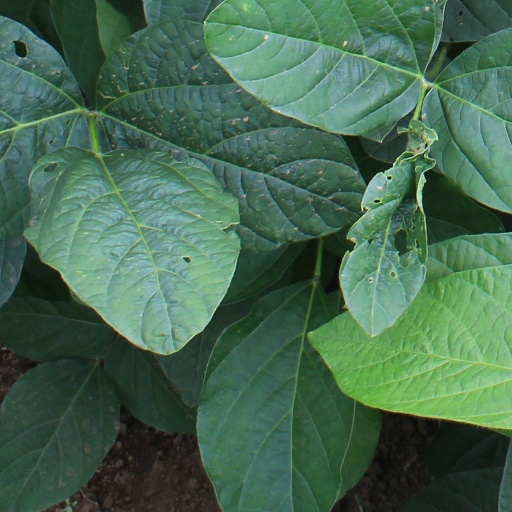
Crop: soybean